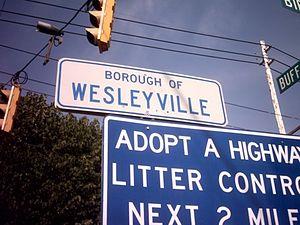
Wesleyville est un borough situé au nord du comté d'Érié, en Pennsylvanie, aux États-Unis. En 2010, il comptait une population de 3 341 habitants. Il est incorporé le 31 mai 1912.